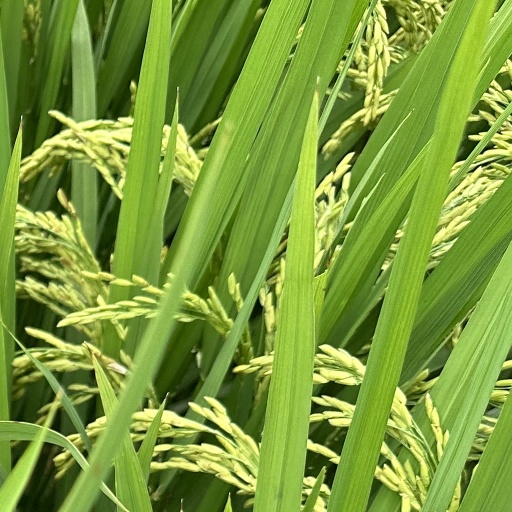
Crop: rice